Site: brandenburg
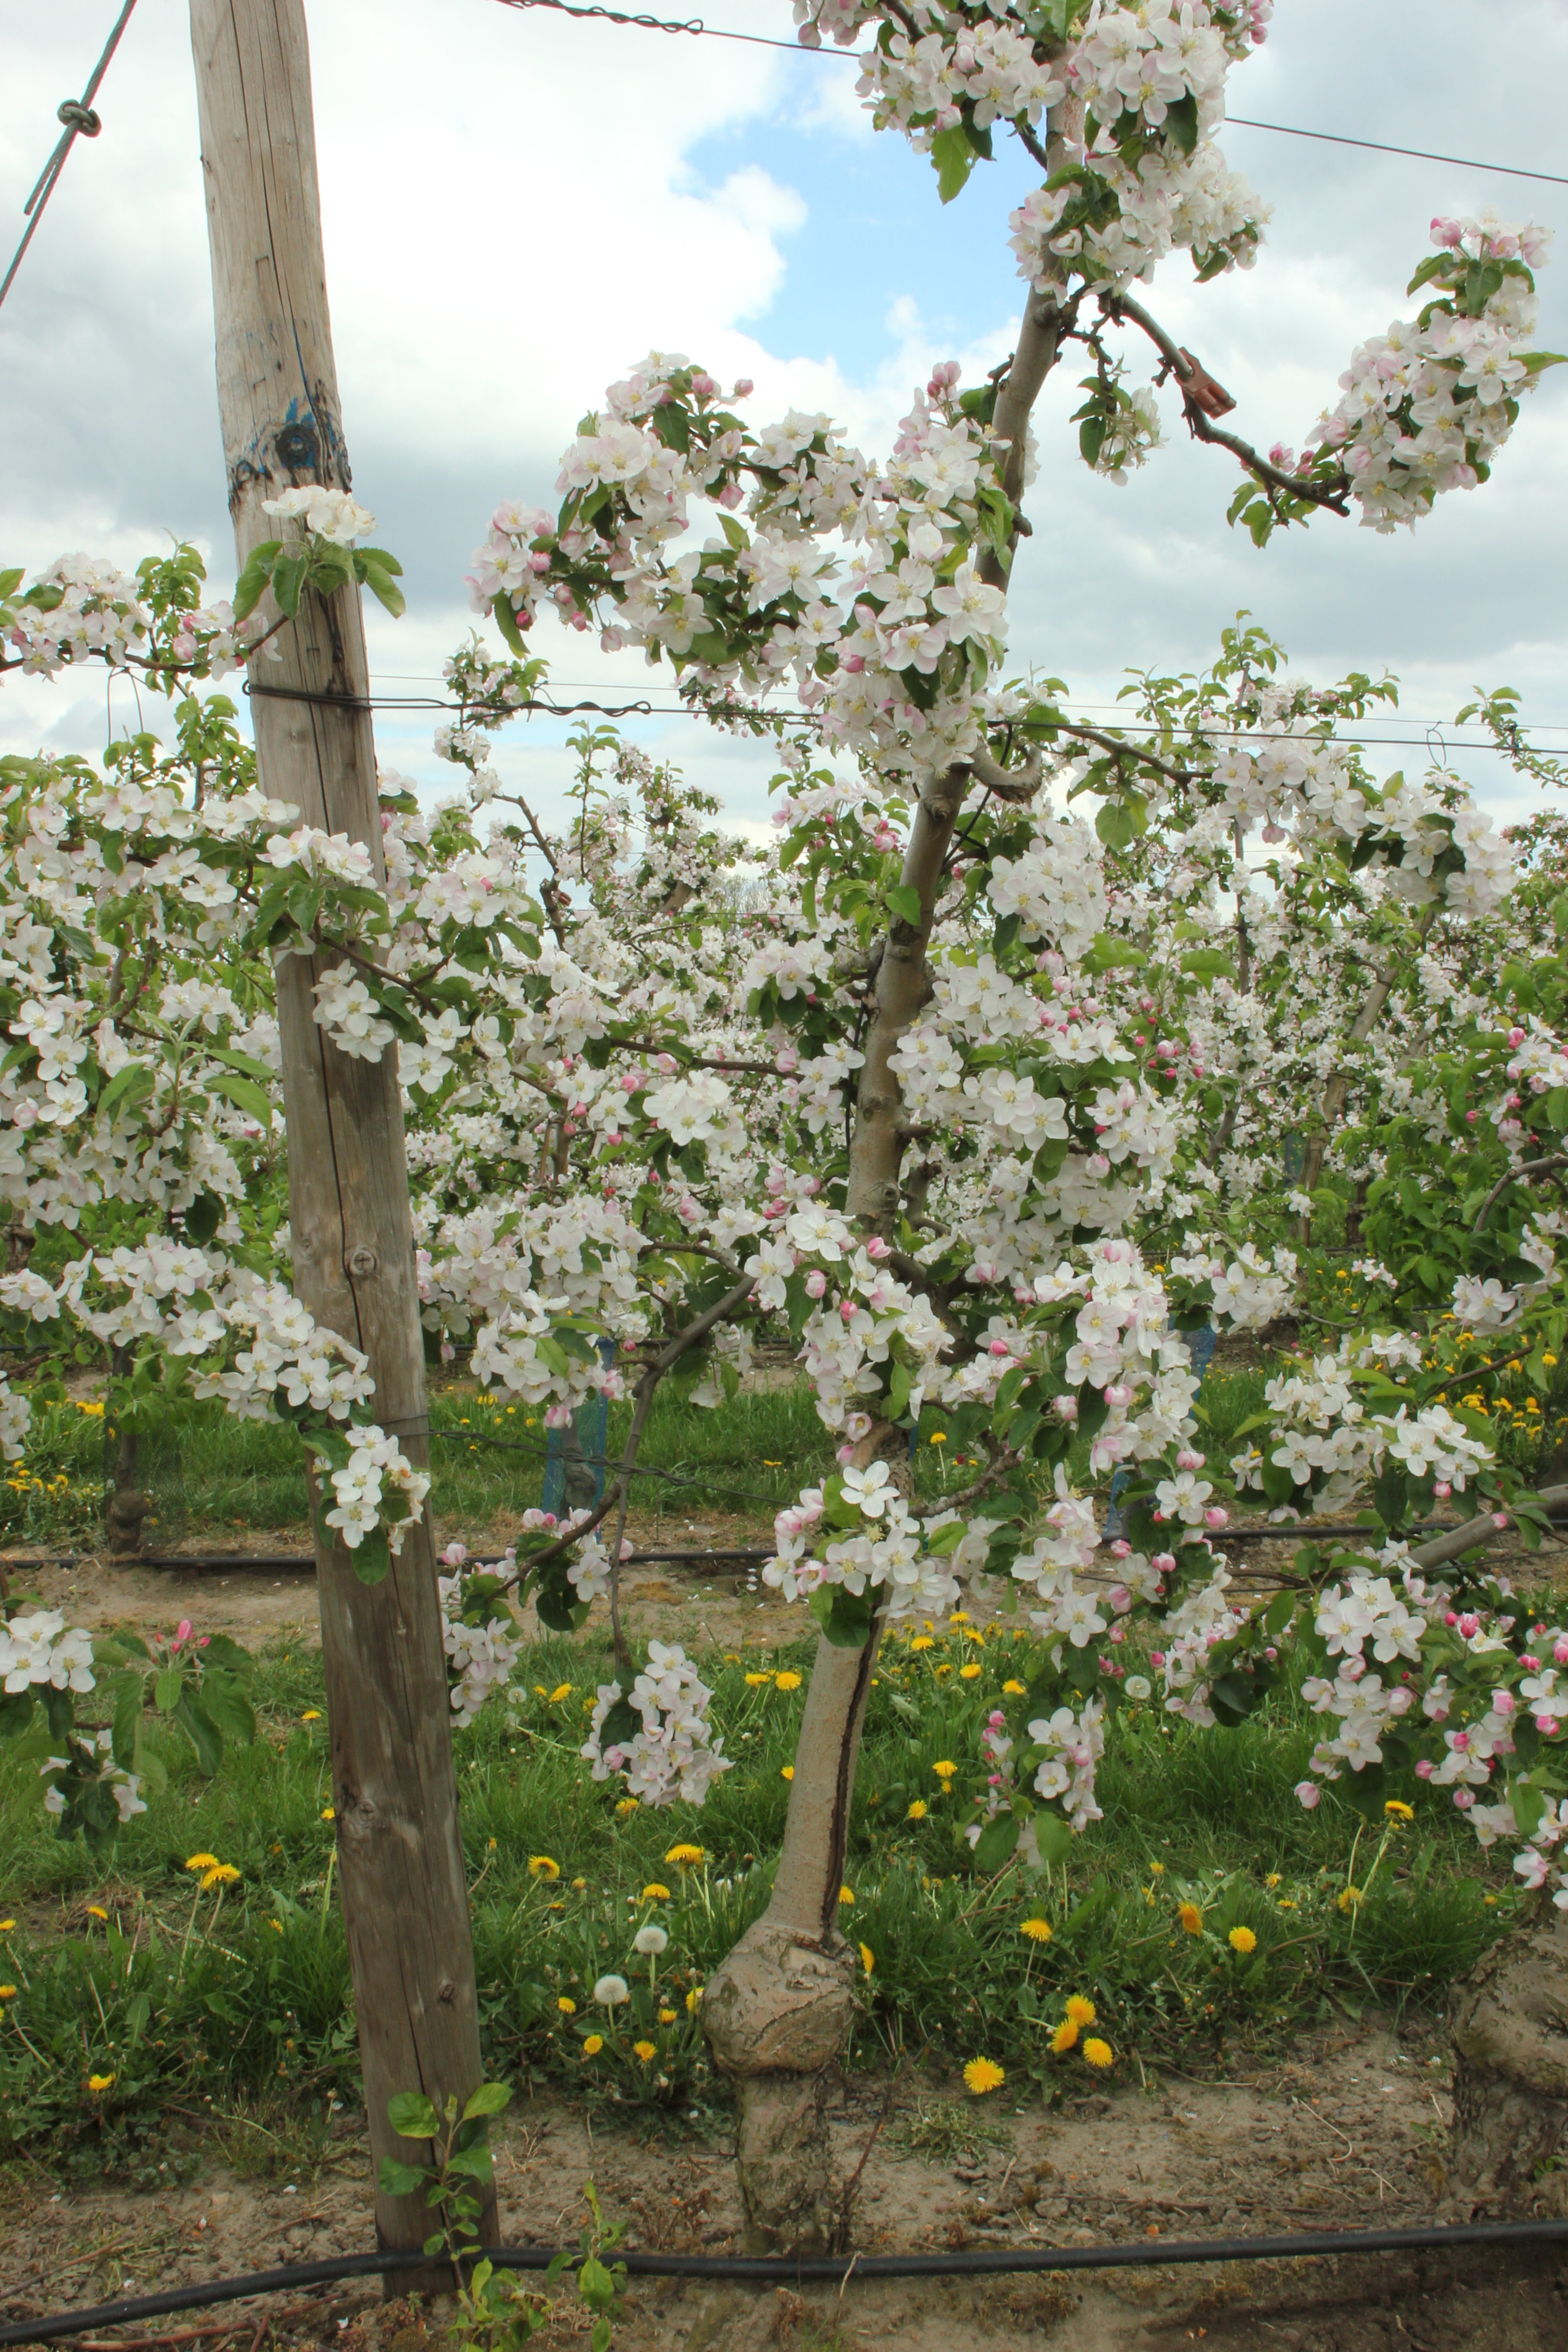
Growth stage (BBCH 65): Flowering